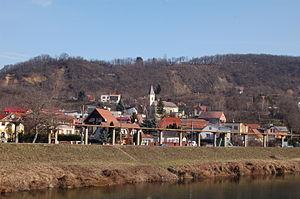
Vyšné Opátske est un des quartiers de la ville de Košice.